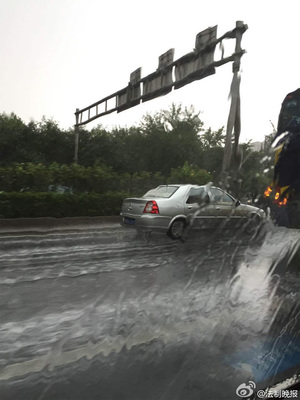
Weather: rain or strom